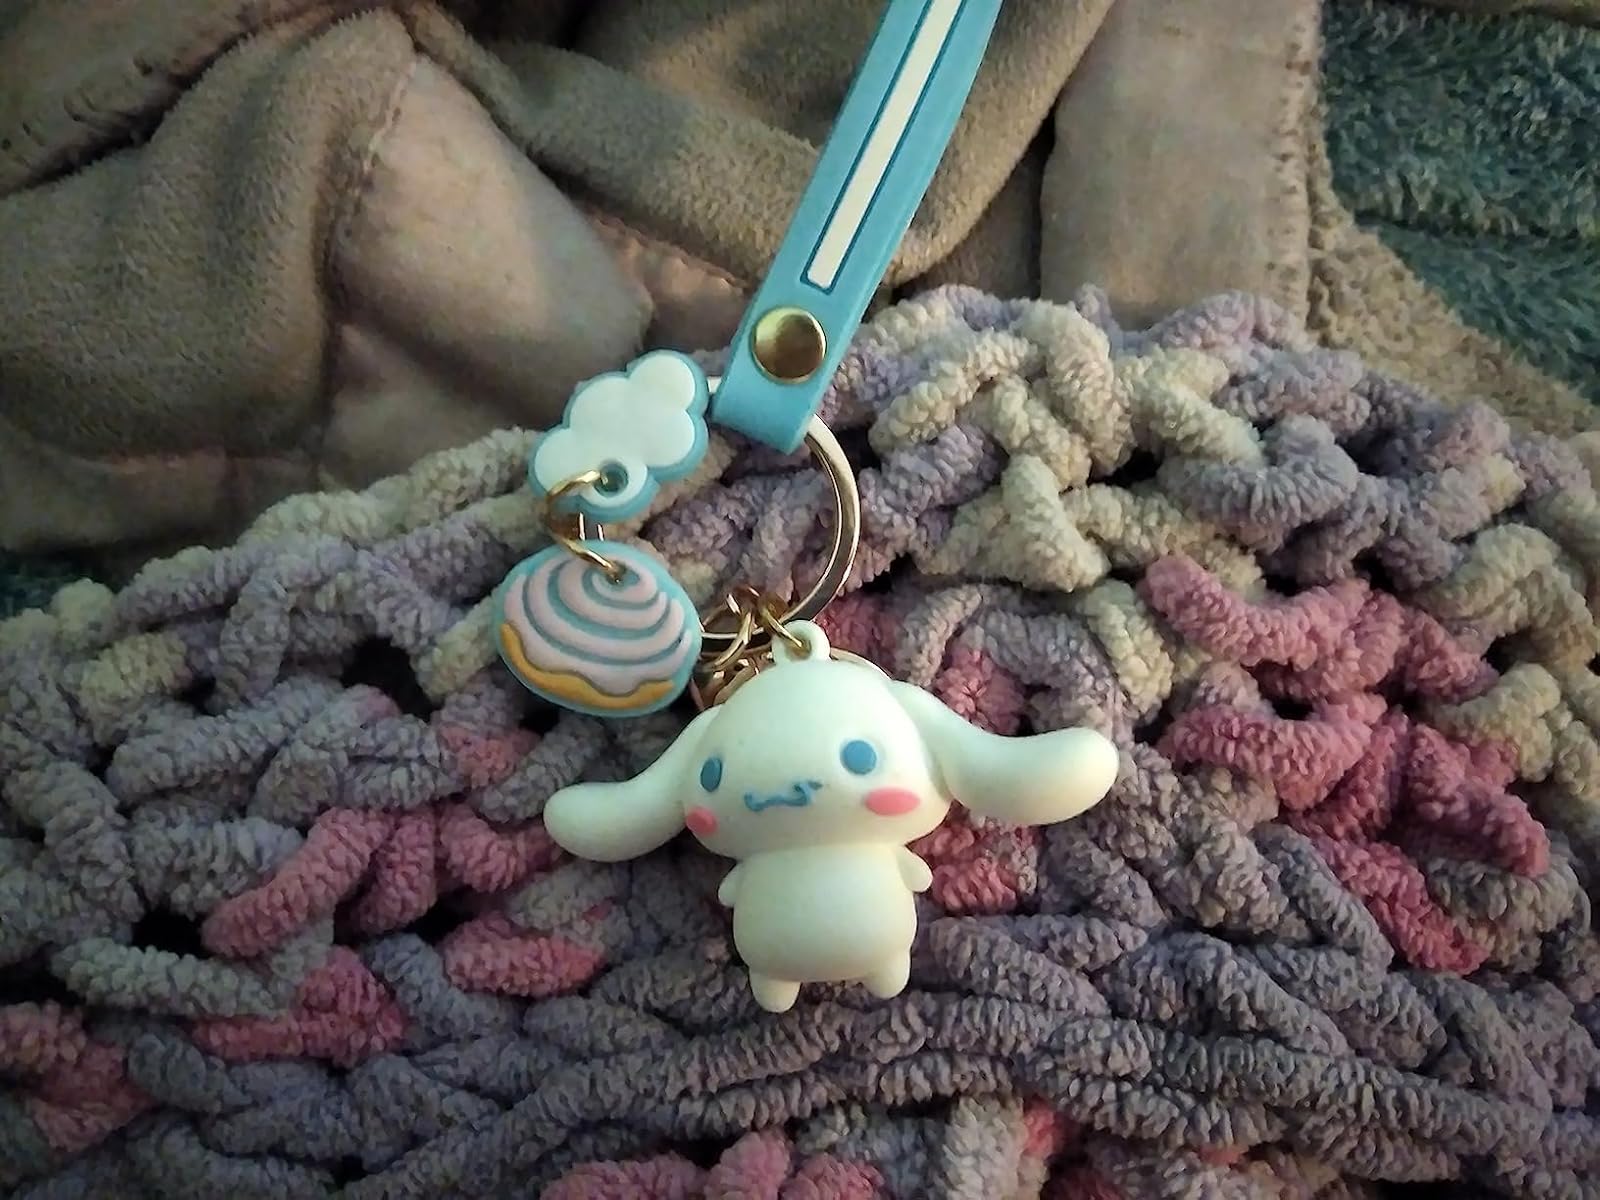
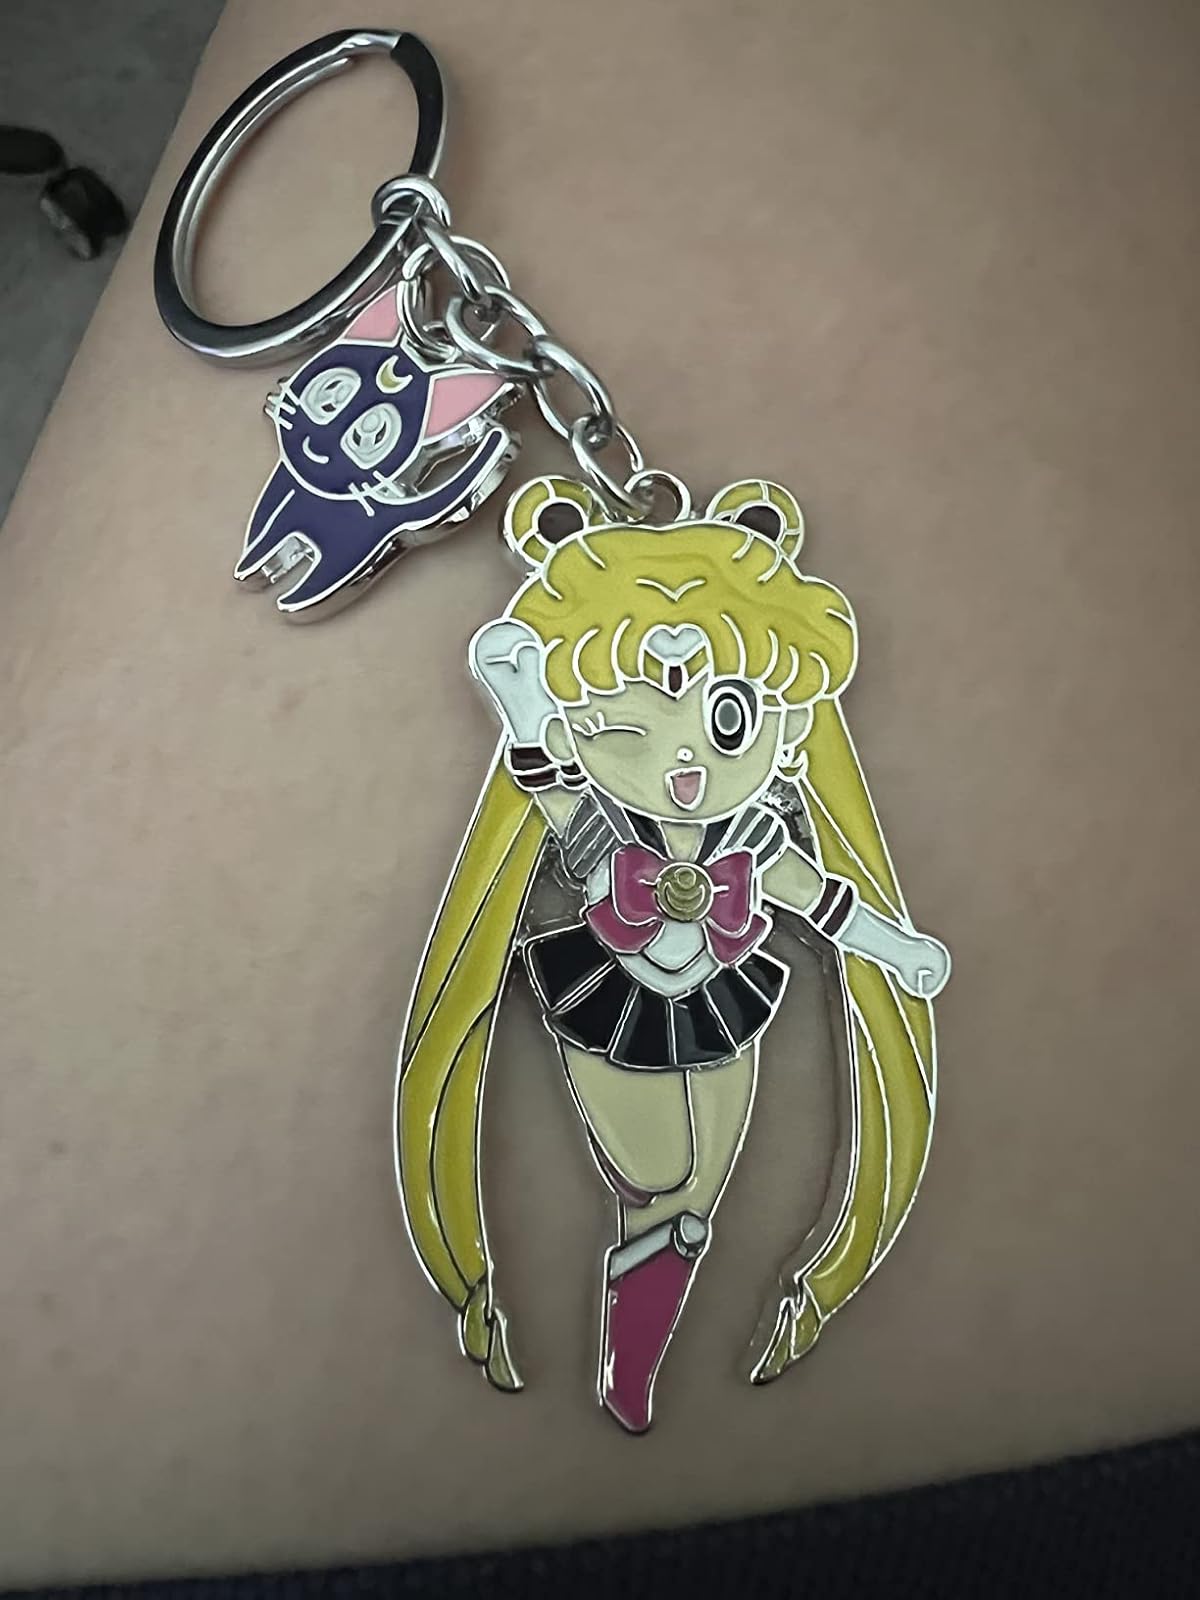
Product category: accessories_keychain
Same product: no